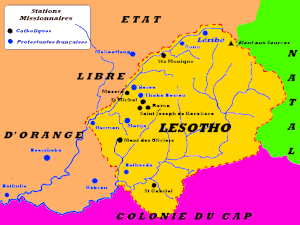
Les stations missionnaires catholiques et protestantes françaises du Lesotho et des environs.
François Coillard est un missionnaire protestant envoyé par la Société des missions évangéliques de Paris au Basutoland en renfort d'une première équipe installée depuis 1830. Il est surtout connu comme fondateur de la « mission au Zambèze » au Barotseland, région située aujourd'hui en Zambie.